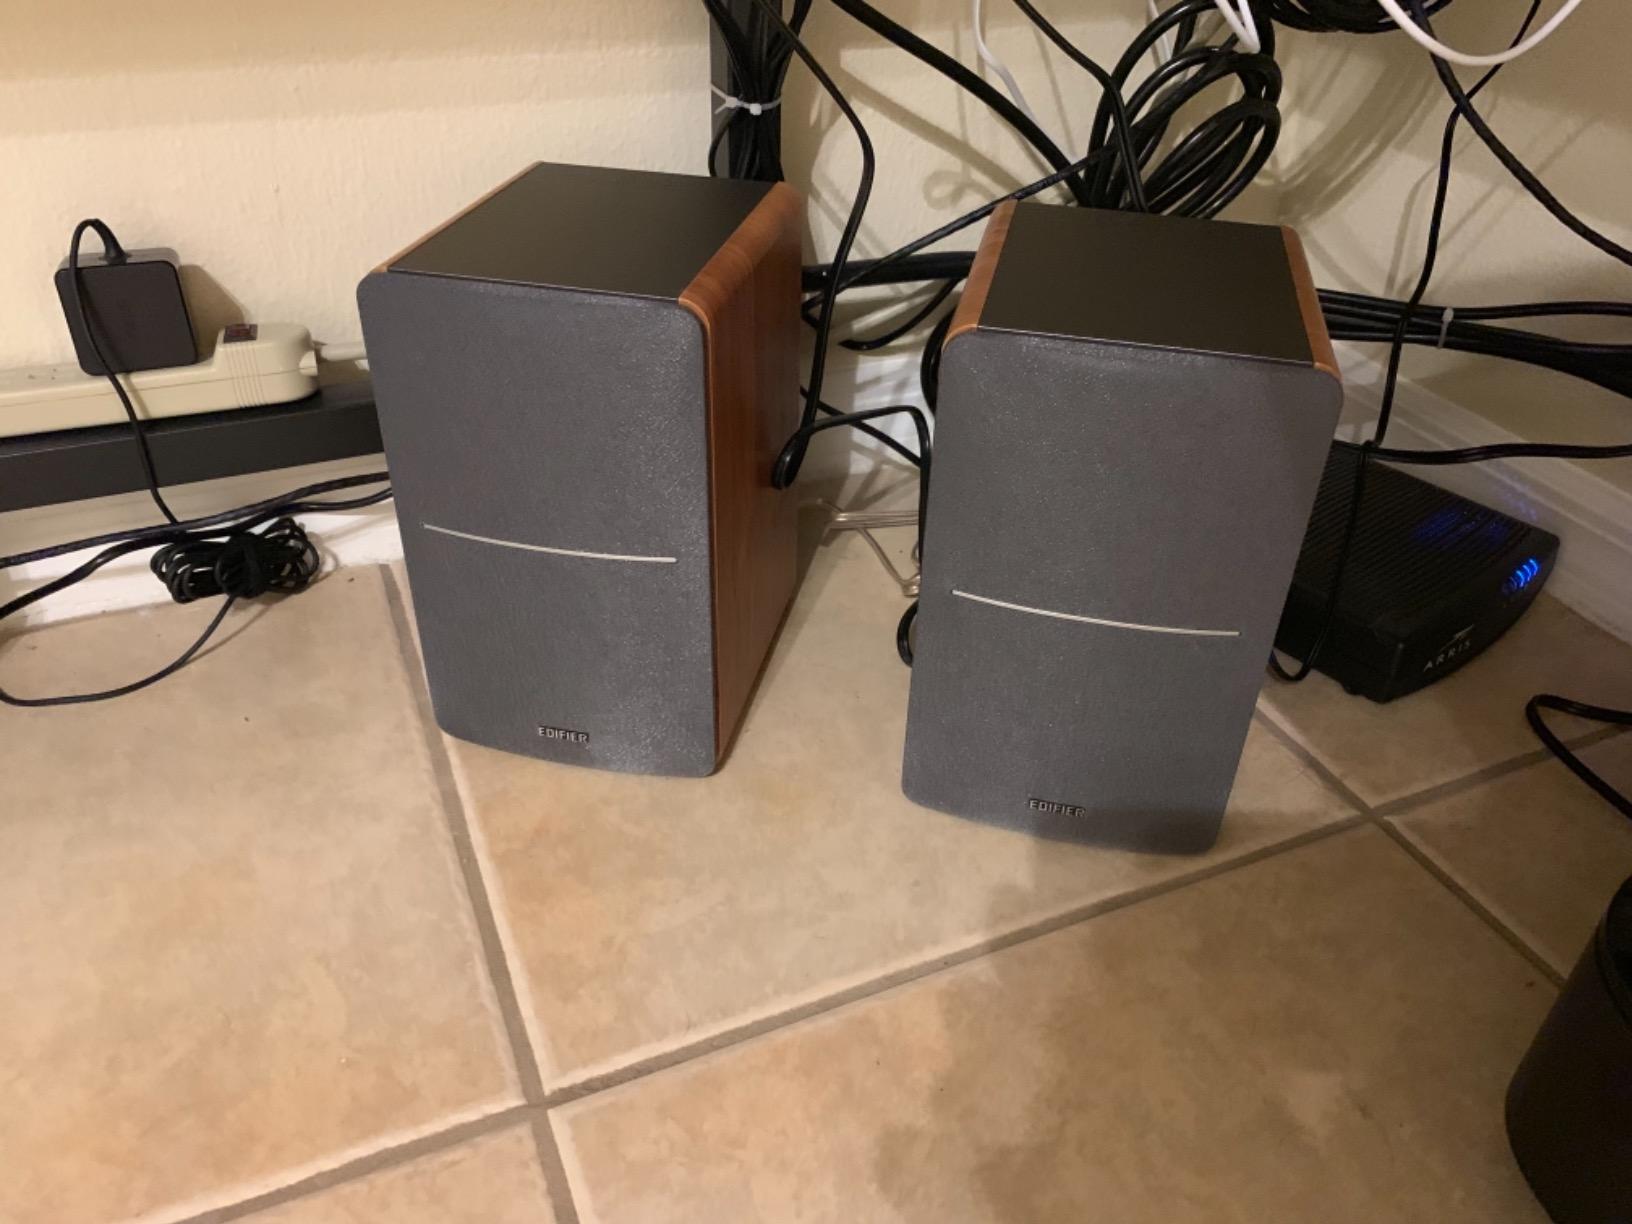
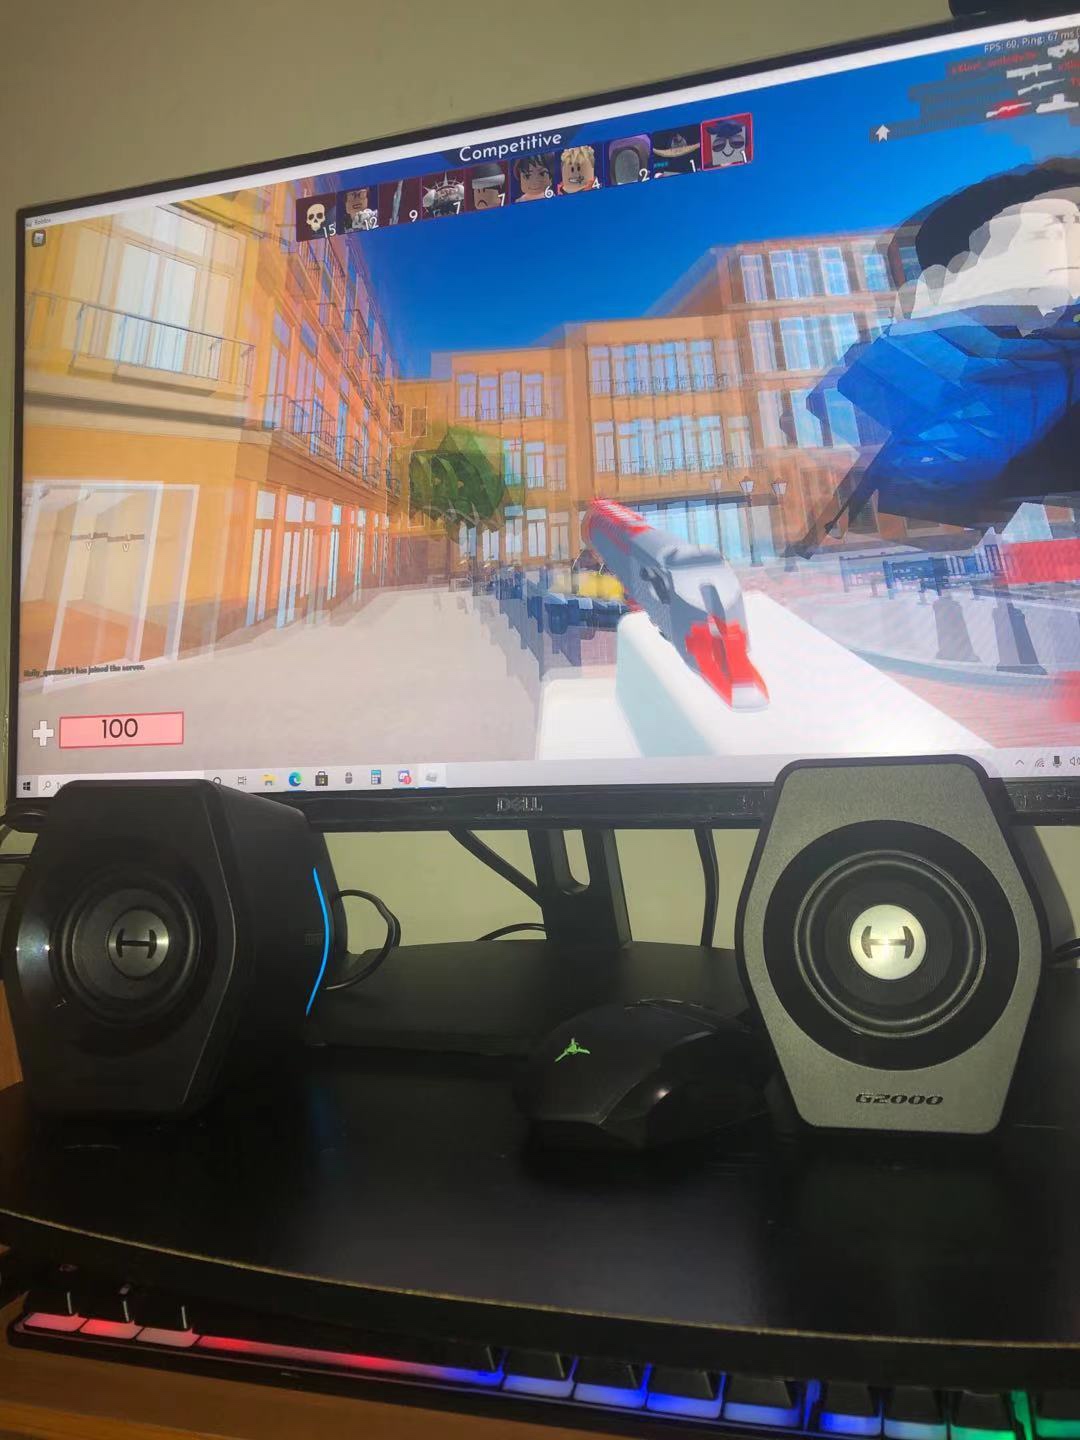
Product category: speaker
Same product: no